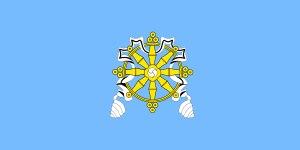
Le Tannu Uriankhai est une région historique dont les frontières correspondent approximativement à celles de l'actuelle République de Touva, elle fut une région autonome située en Mongolie-Extérieure, sous la dynastie Qing, et devint une république autonome de la Fédération de Russie. Tannu Uriankhai a fait partie, en 1926 de la Mongolie extérieure.